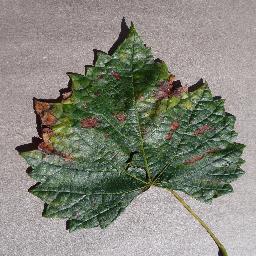
Label: Grape___Esca_(Black_Measles)